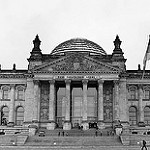
Label: B & W